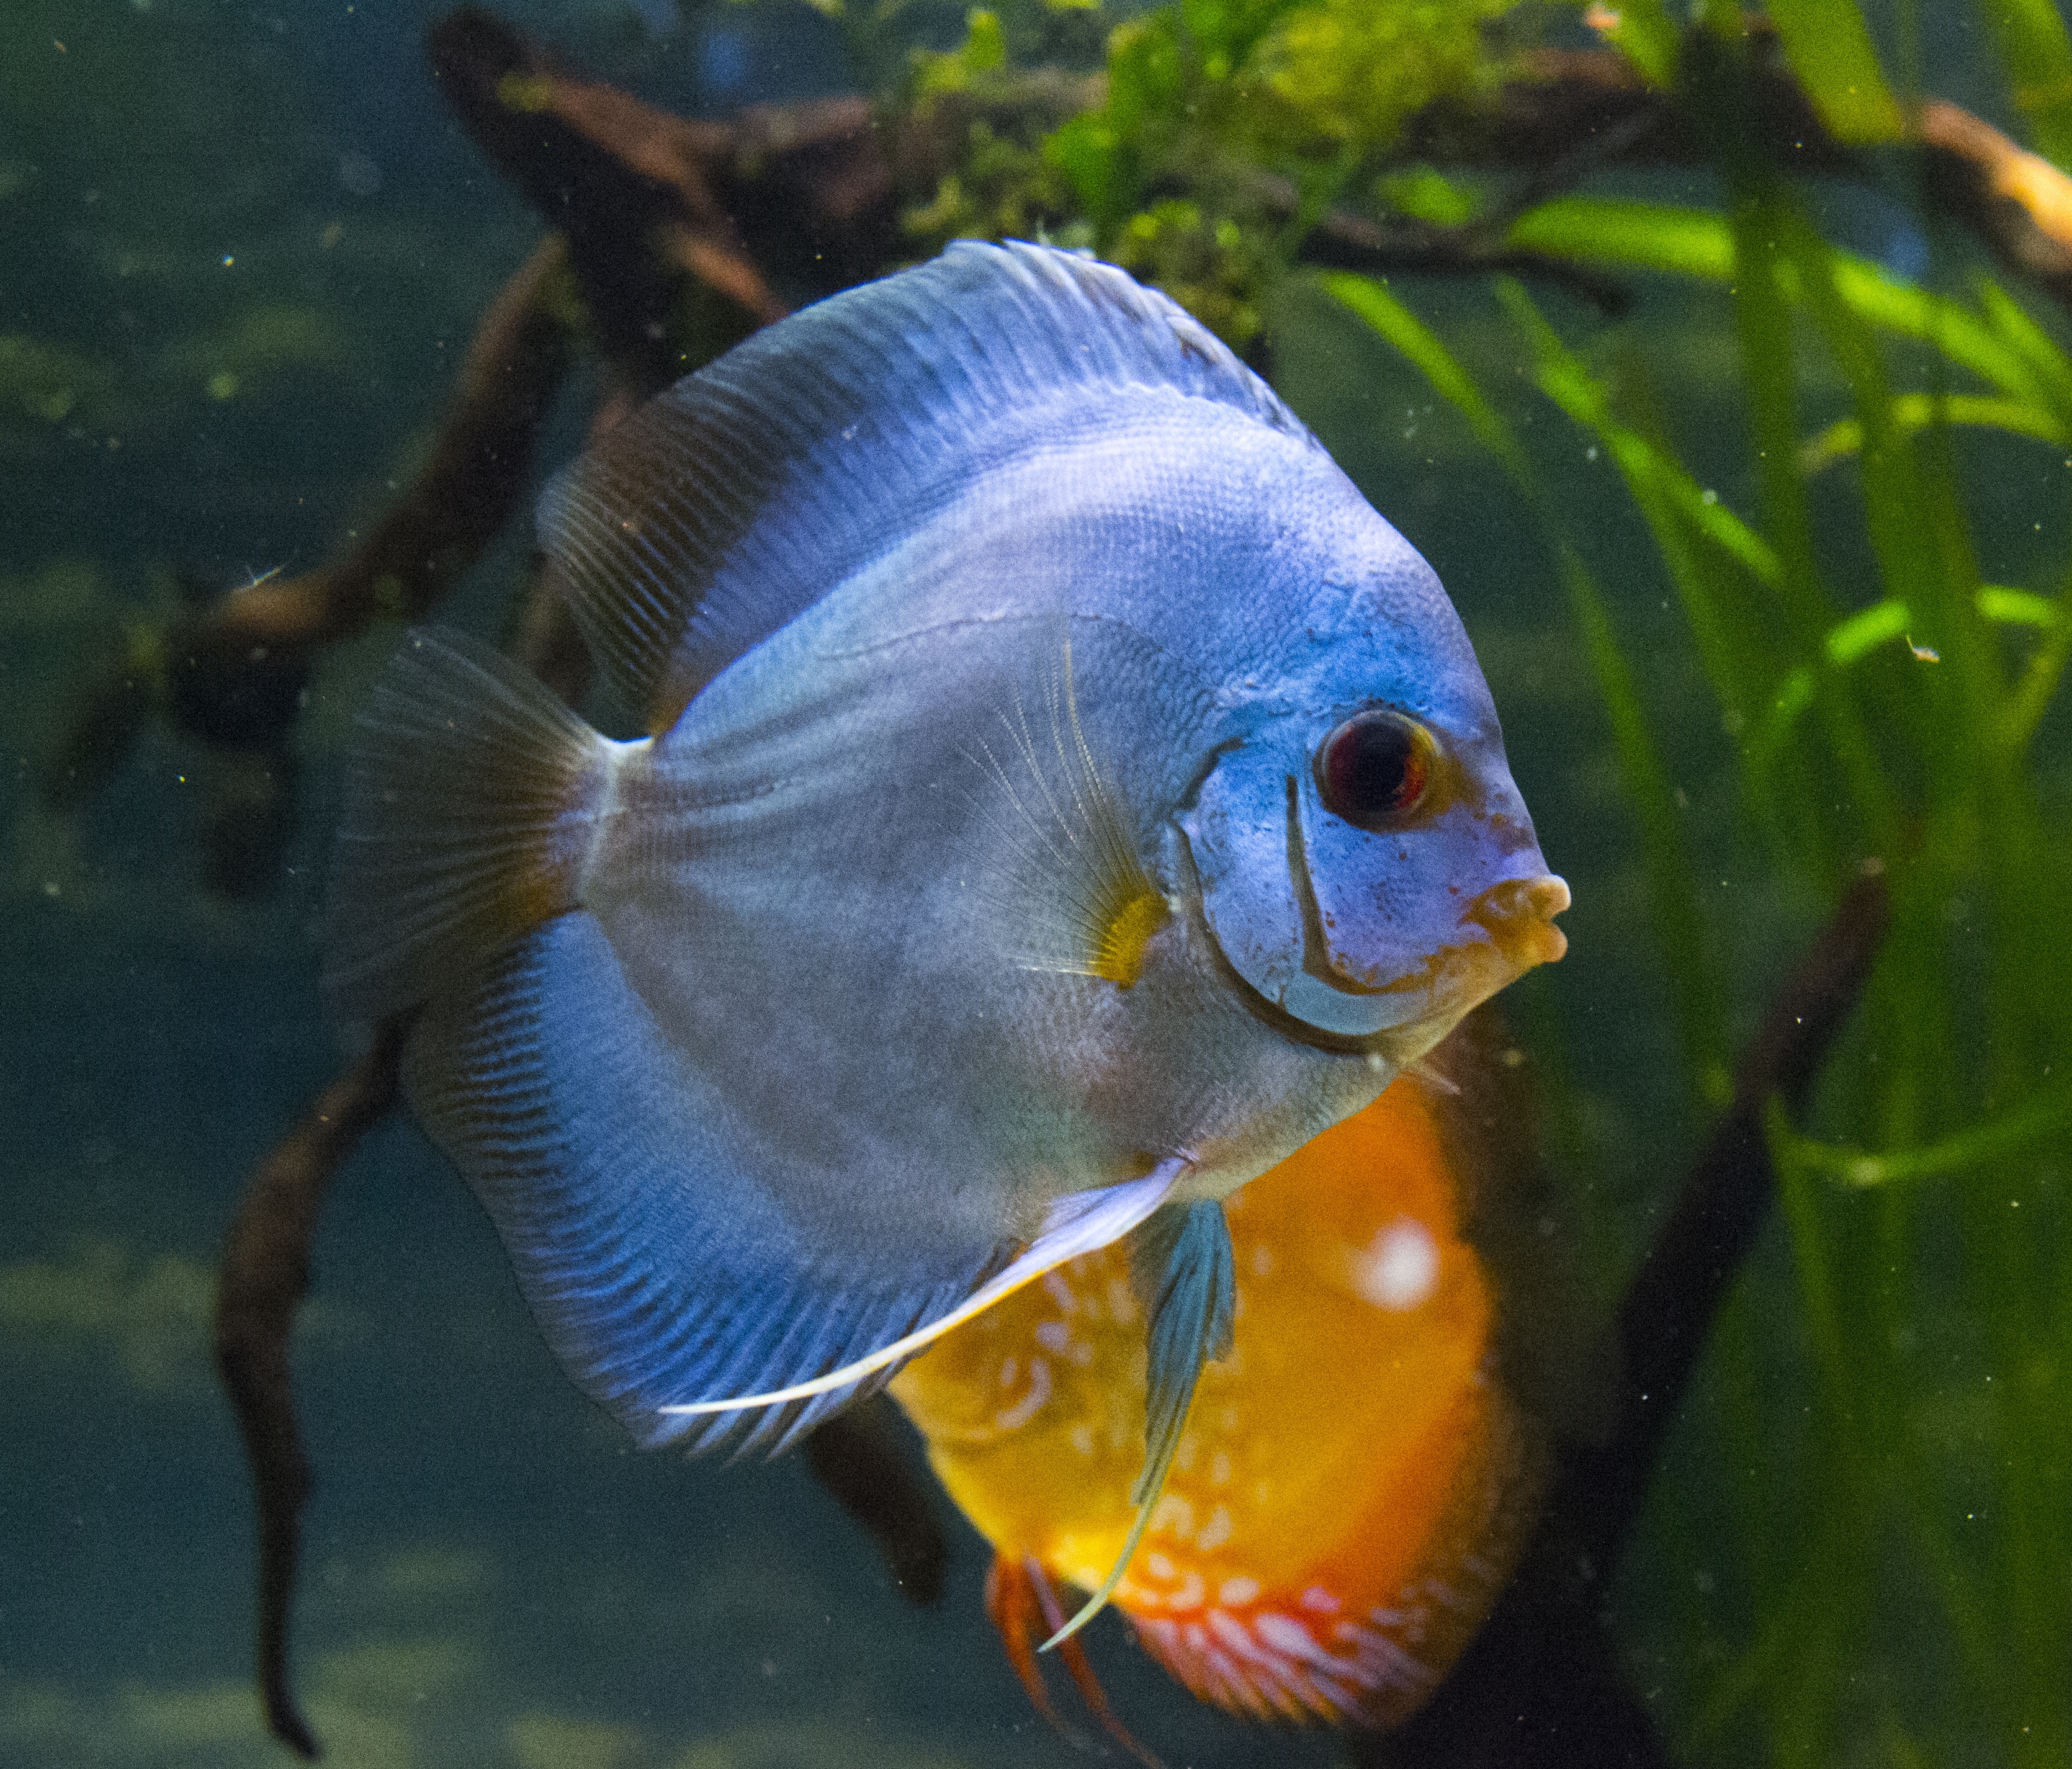
wildlife, underwater, biology, fish, fauna, decorative, aquarium, news, goldfish, tropics, marine biology, coral reef fish, pomacentridae, freshwater aquarium, pomacanthidae